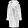
Label: Coat